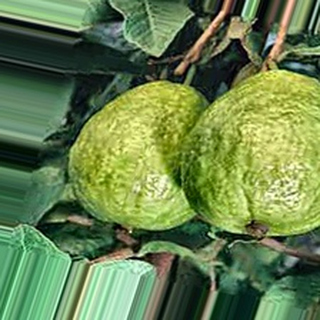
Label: healthy_guava